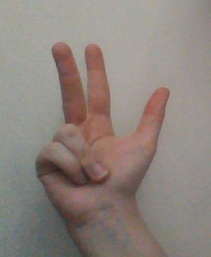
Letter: al